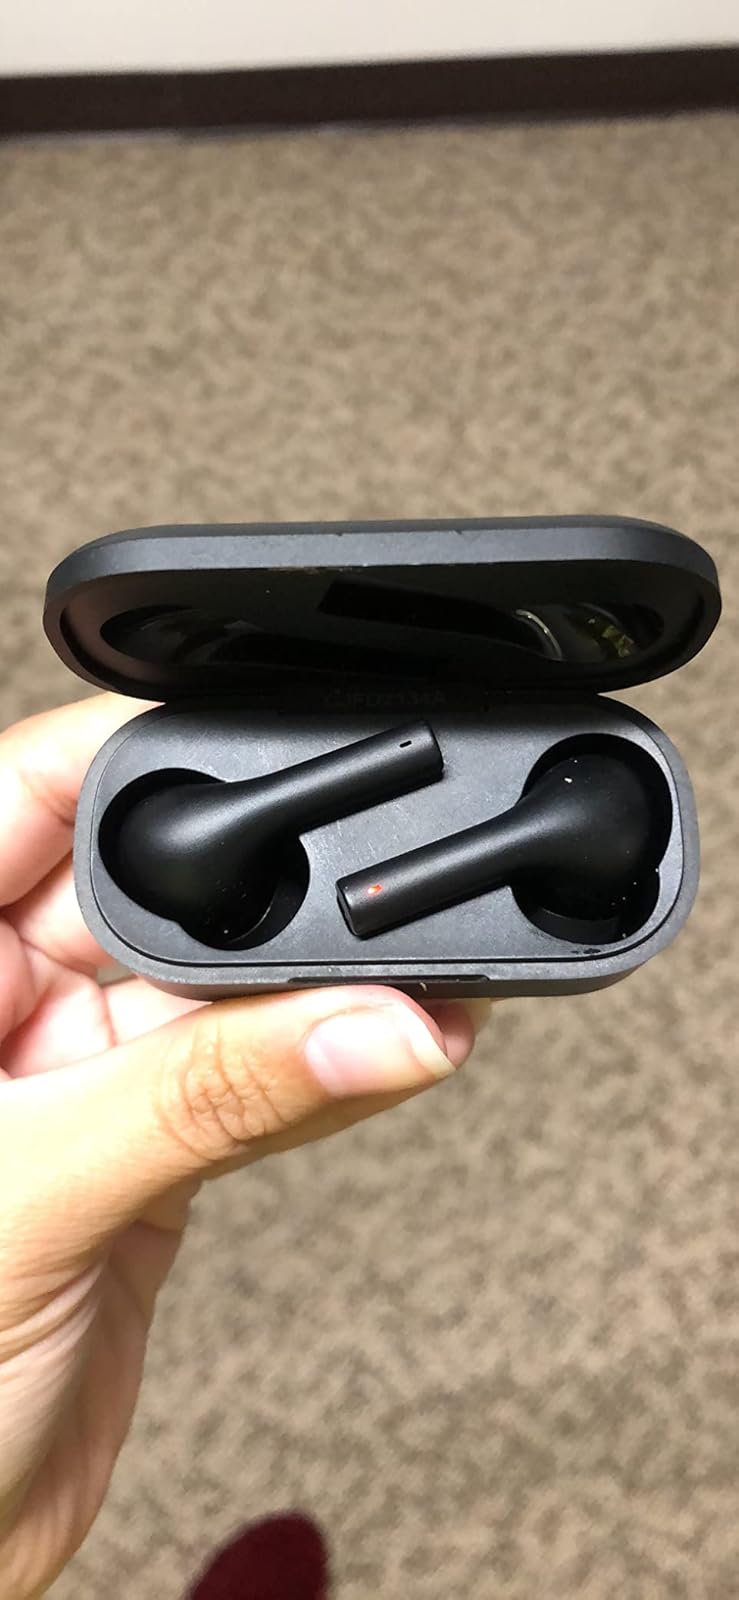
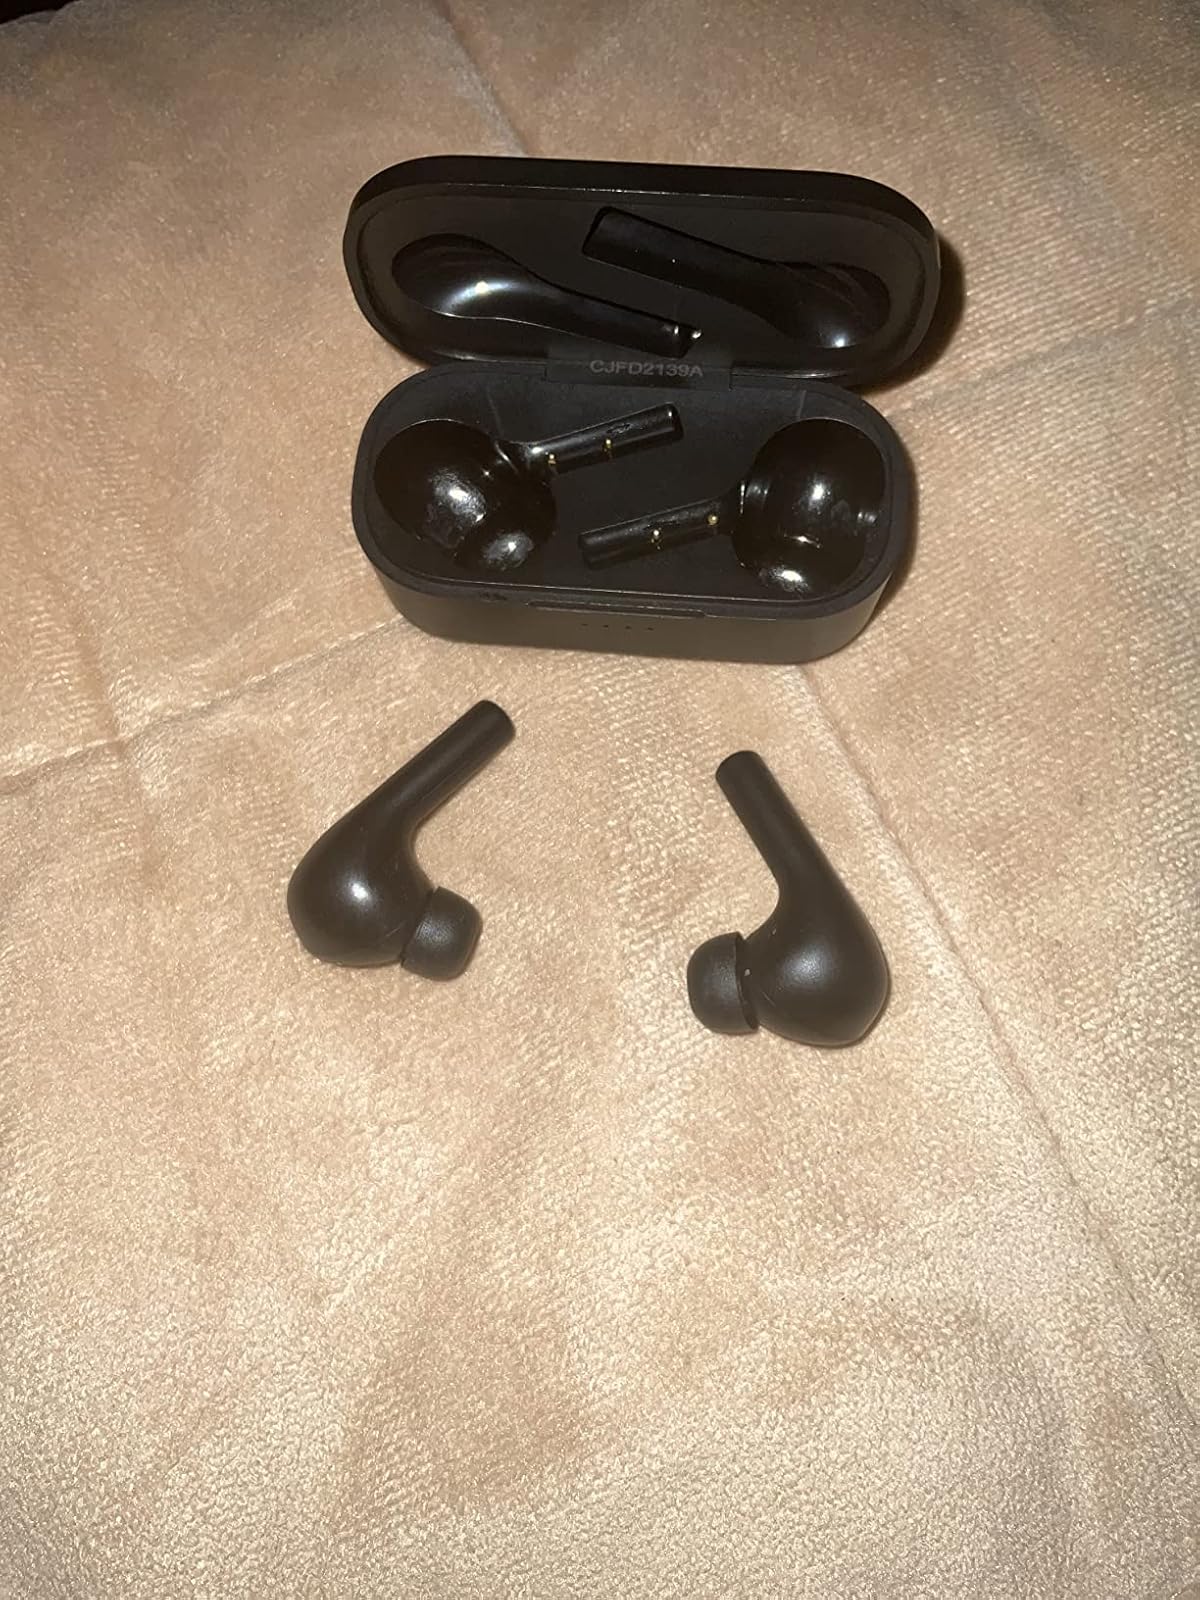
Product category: earbuds
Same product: yes